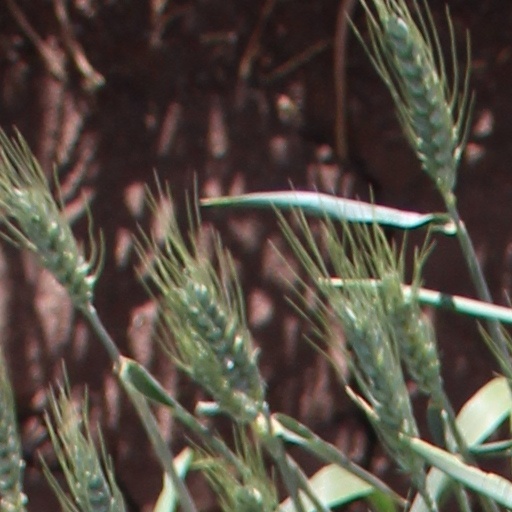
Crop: wheat